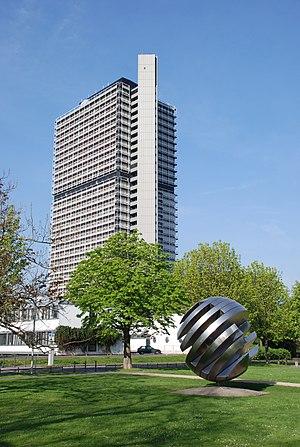
Le campus des Nations unies est un site de Bonn où siègent 18 institutions affiliées à l'Organisation des Nations unies. Il est inauguré en juillet 2006 par le secrétaire général Kofi Annan et la chancelière fédérale Angela Merkel. Il a été agrandi en 2013, et devrait intégrer un nouveau bâtiment avant 2020.